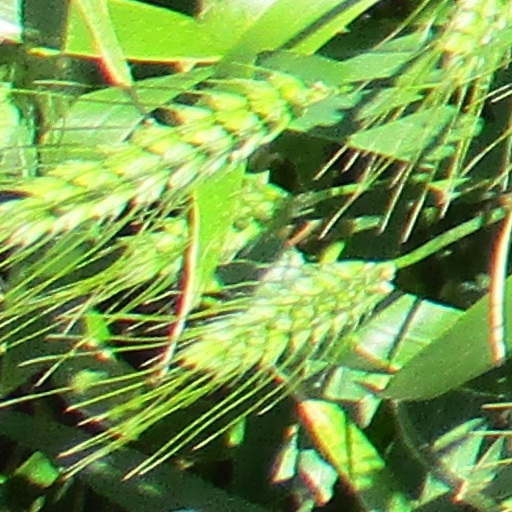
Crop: wheat